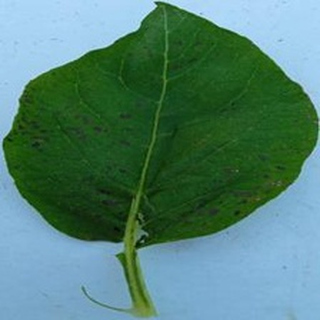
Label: potato_early_blight